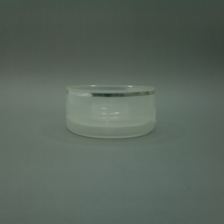
Color: white/transparent
Cap type: flip-top cap